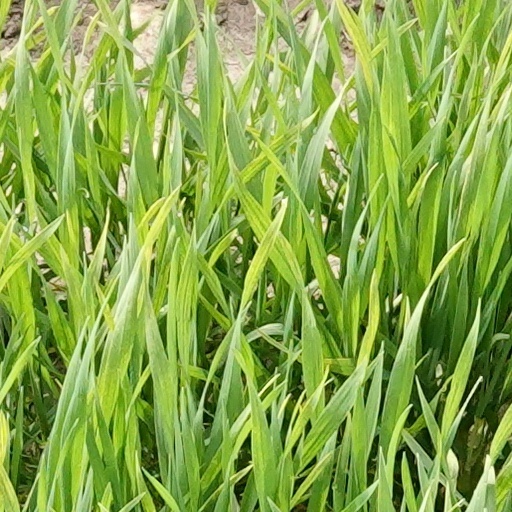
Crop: wheat